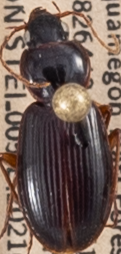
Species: Synuchus impunctatus
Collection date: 2021-07-27
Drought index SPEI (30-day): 0.312
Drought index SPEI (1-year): -0.128
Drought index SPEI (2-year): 1.13